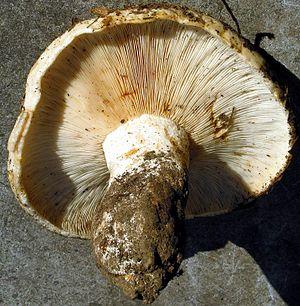
Les champignons du genre Lactarius sont des basidiomycètes de la famille des Russulaceae, présentant des sporophores fragiles ayant la particularité d’exsuder un lait plus ou moins abondant lorsqu’ils sont blessés ou coupés.
Le lactaire velouté est une espèce de champignons basidiomycètes de la famille des Russulaceae.